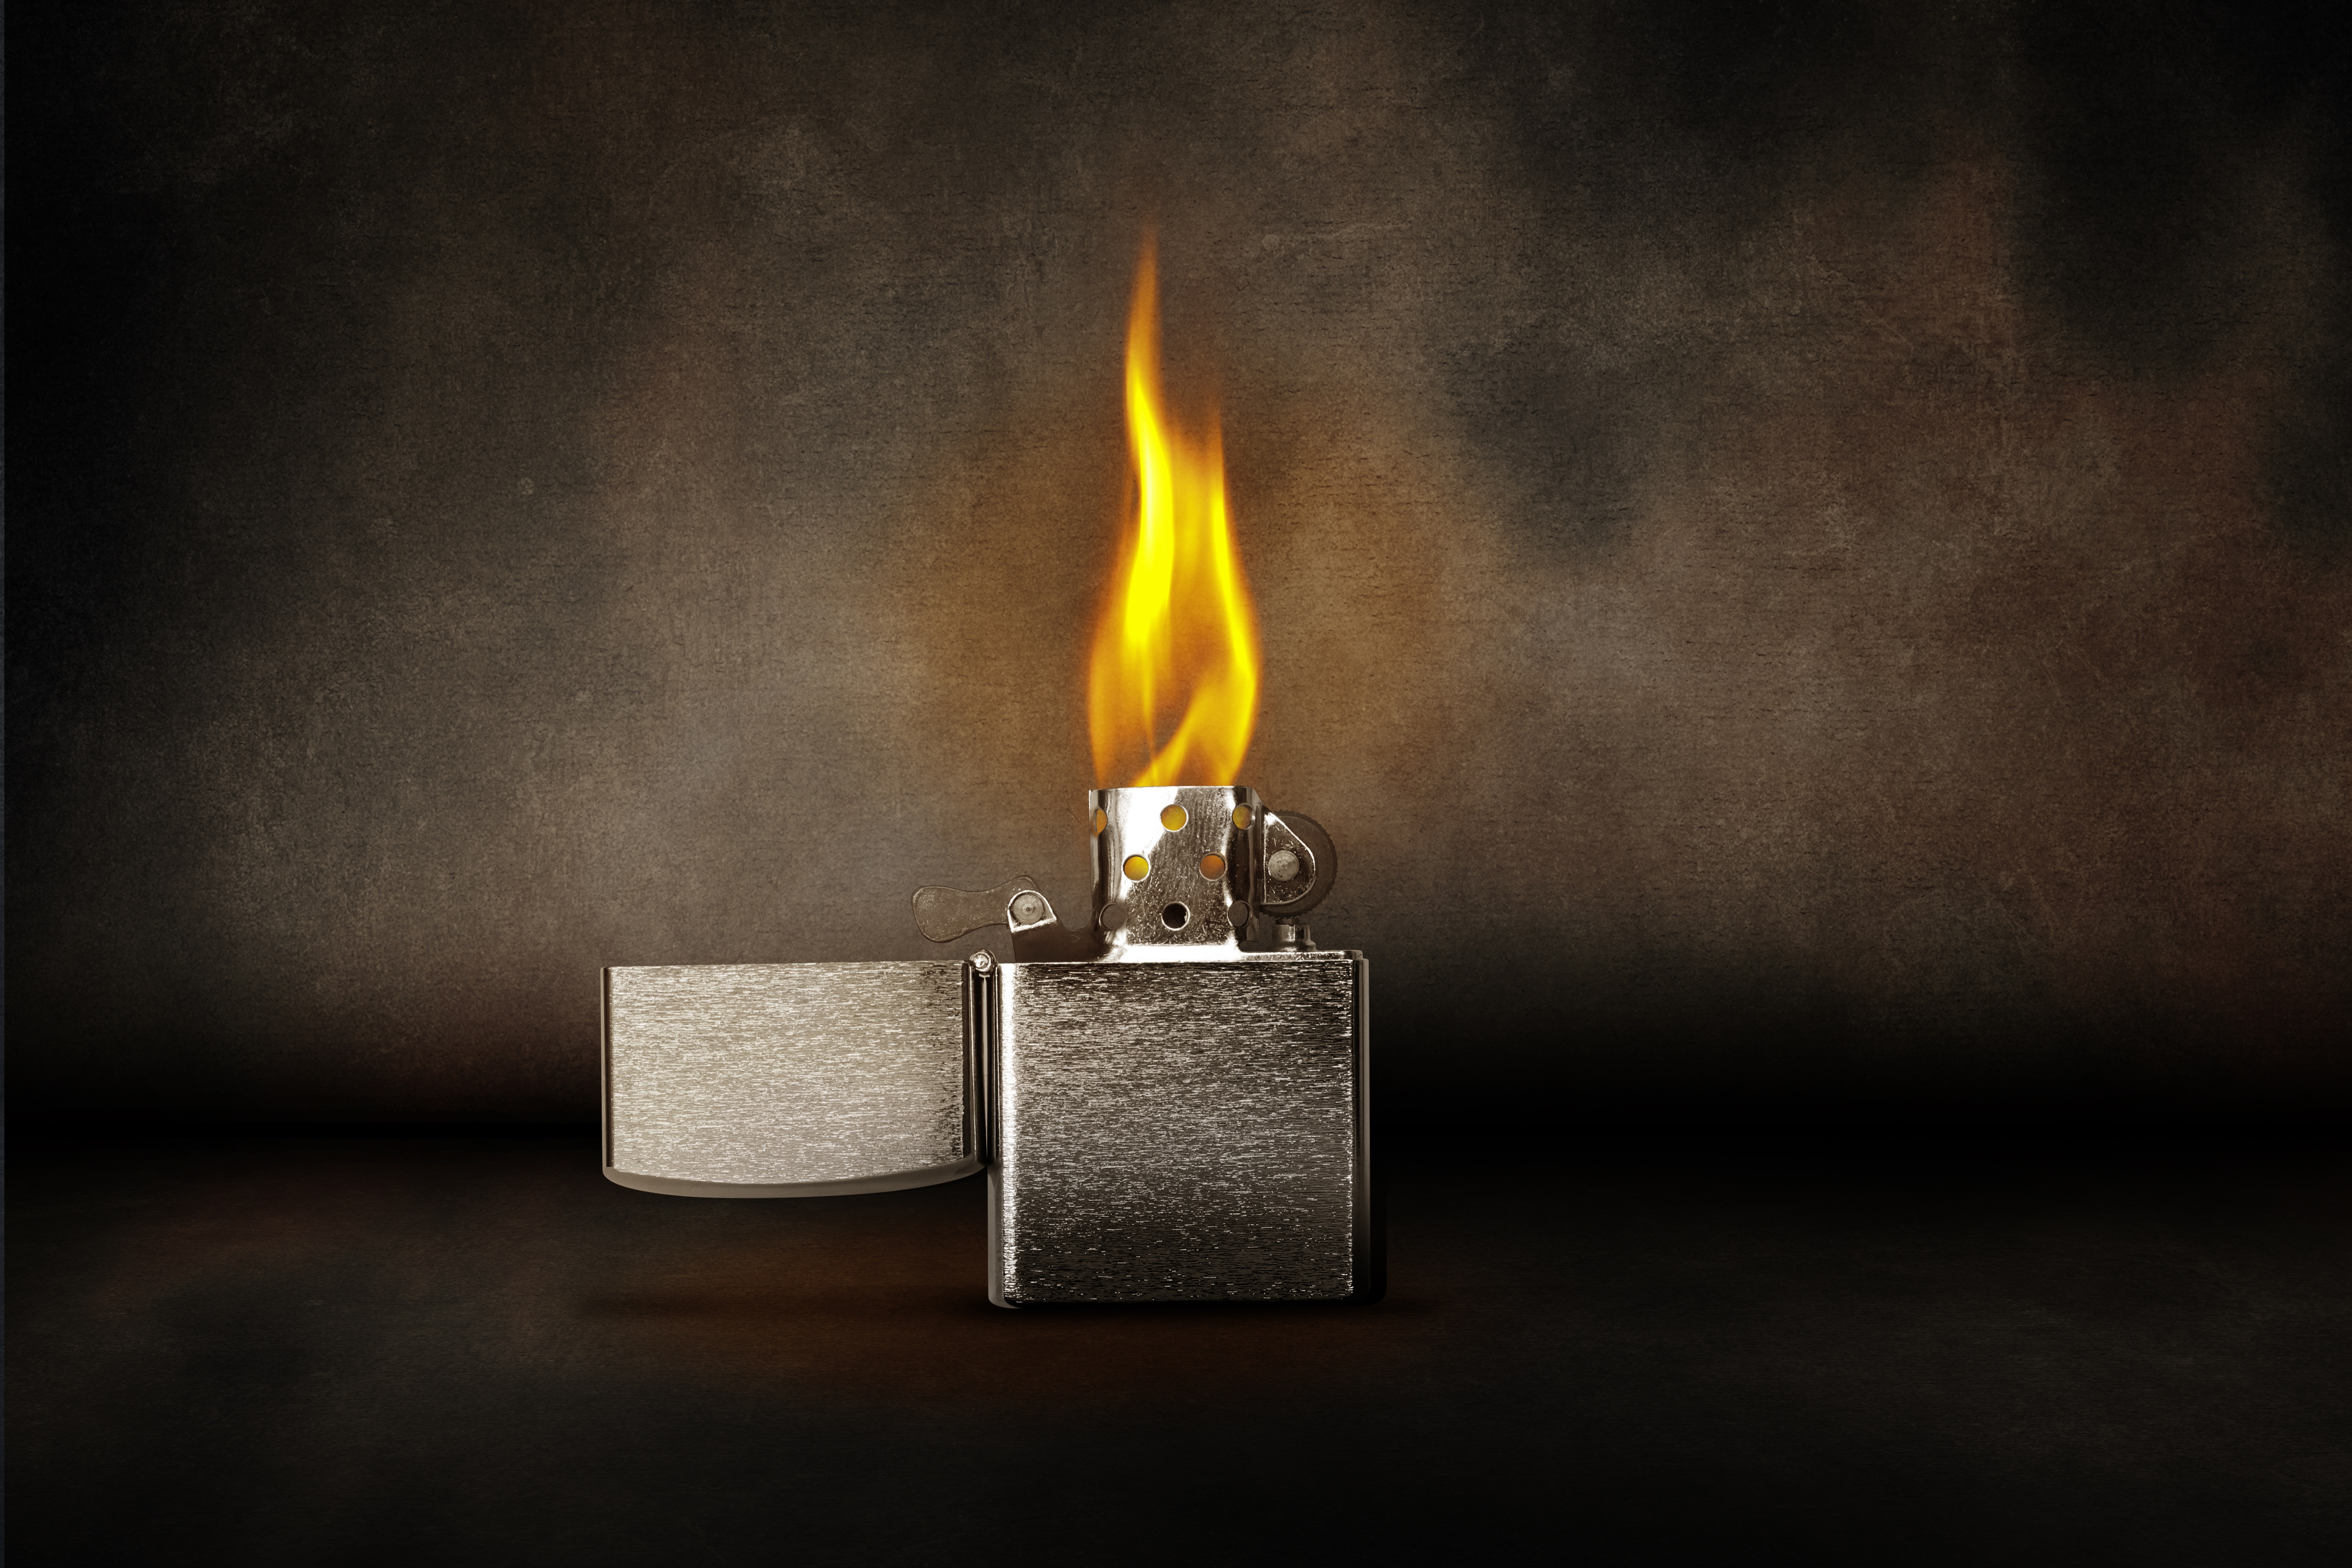
light, warm, kindle, orange, flame, fire, grunge, darkness, candle, lighting, heat, burn, lighter, hot, snapshot, zippo, still life photography